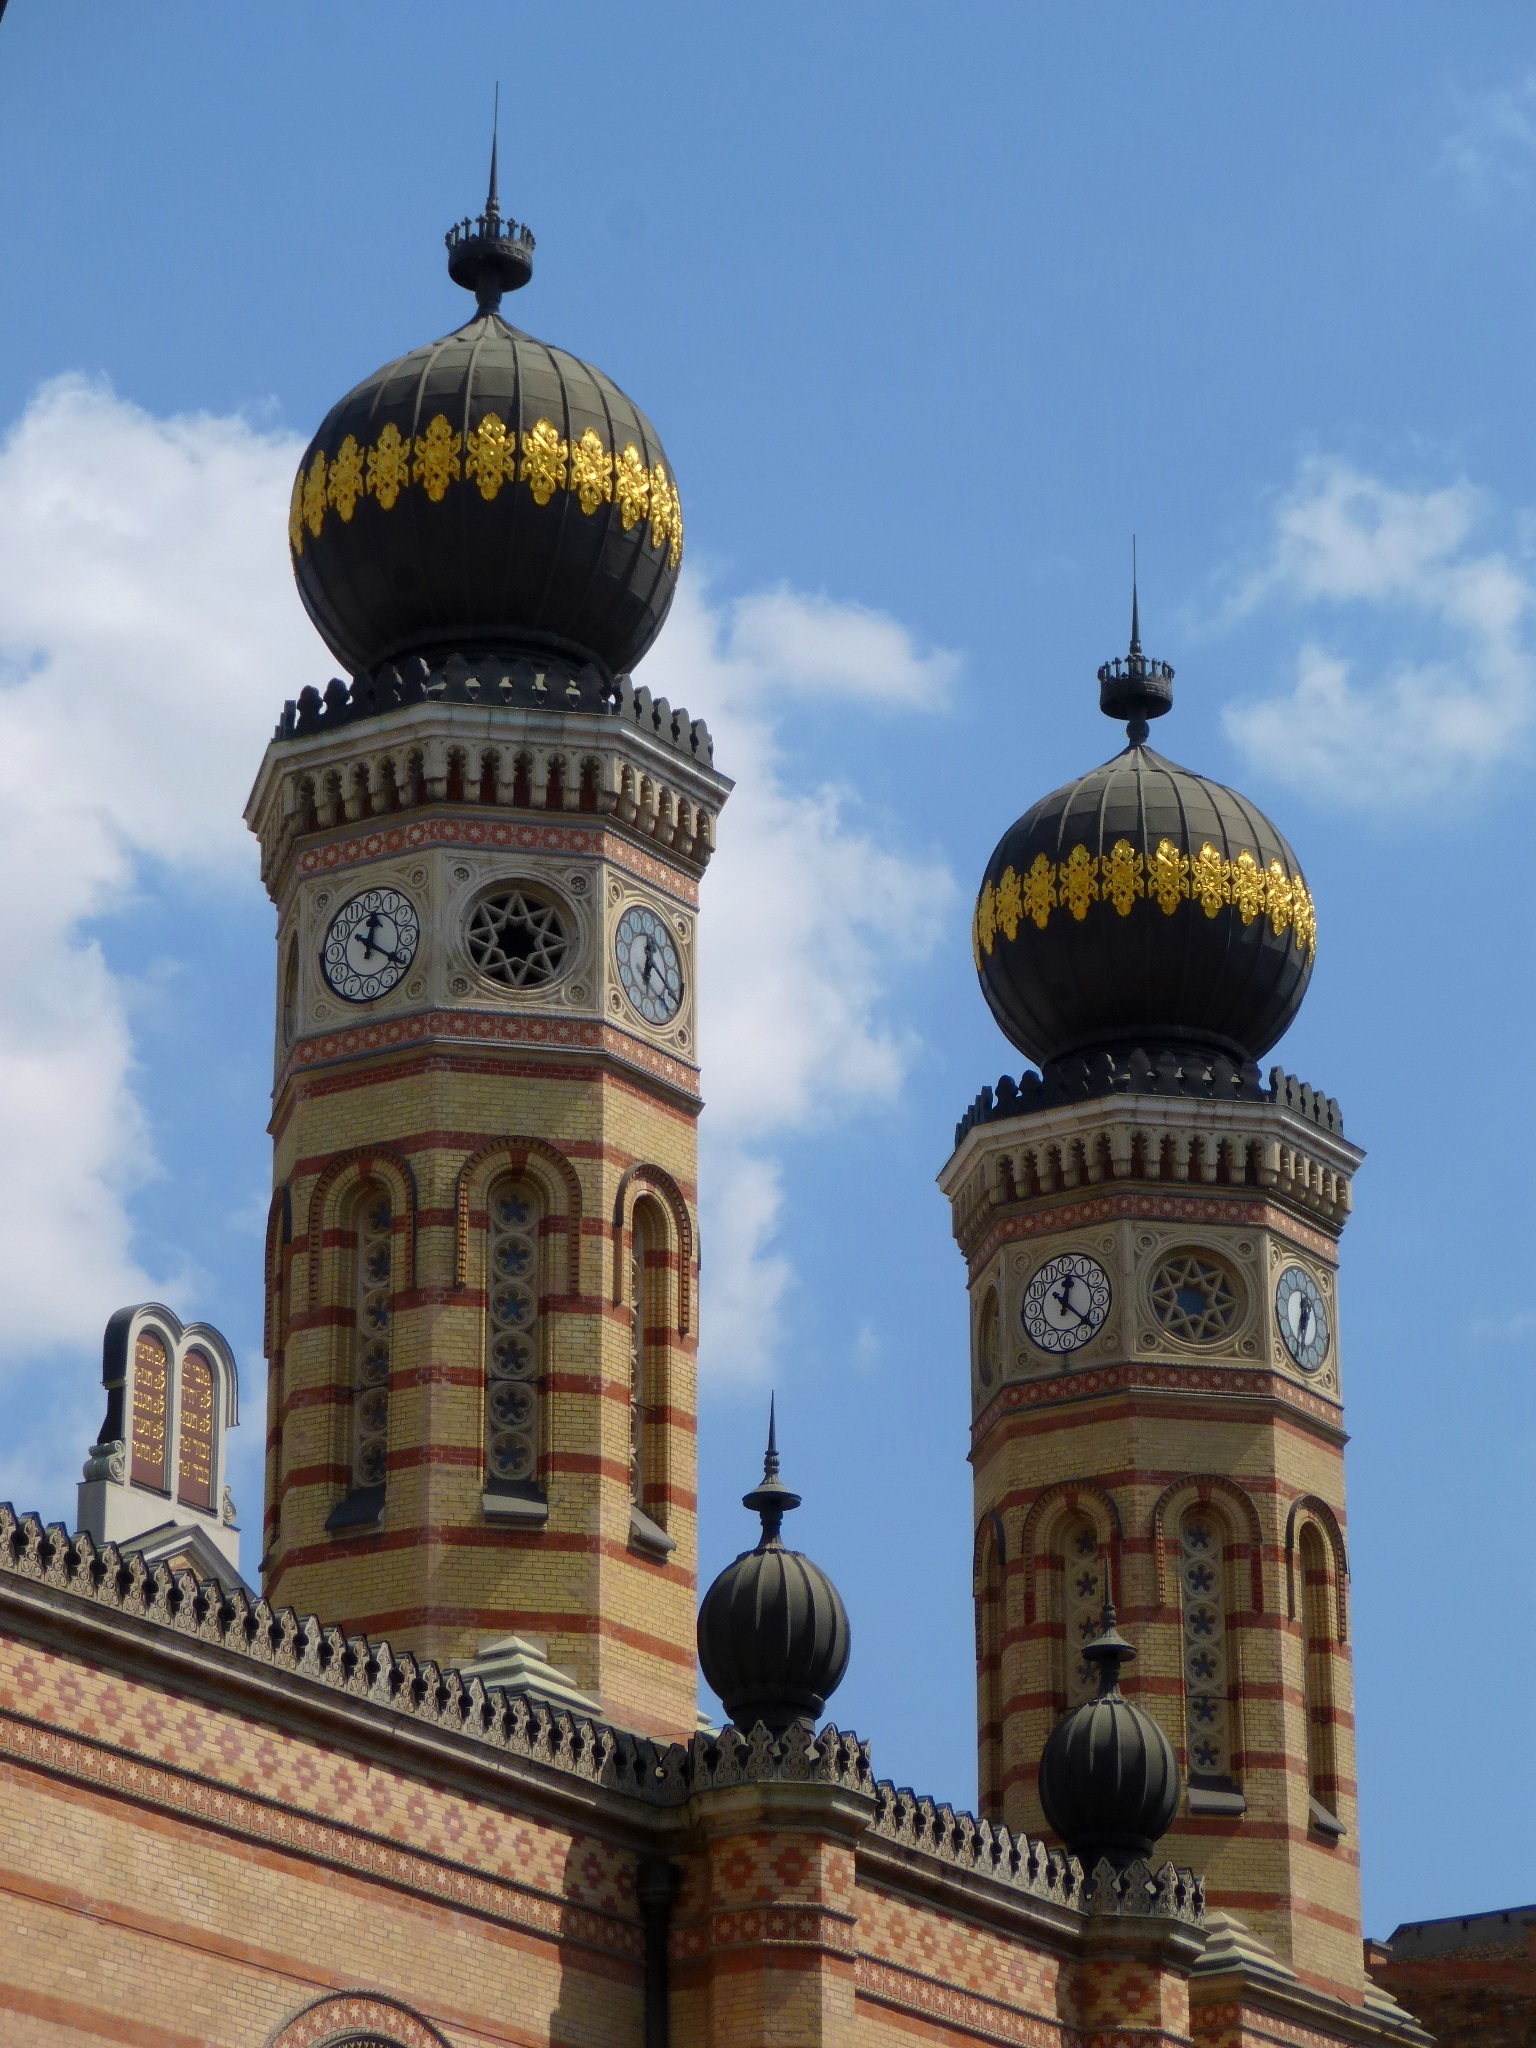
sky, tower, landmark, blue, church, place of worship, clock tower, bell tower, synagogue, hungary, dome, control tower, tower clock